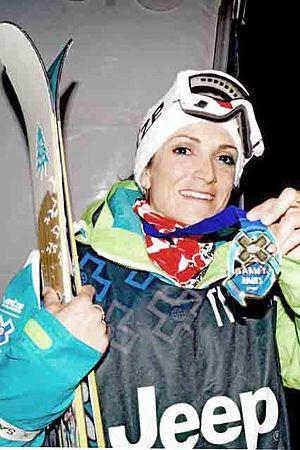
Marie Martinod lors de sa victoire dans l'épreuve de Half-Pipe aux X-Games de Tignes 2013
Marie Martinod, est une skieuse acrobatique française spécialiste du half-pipe, médaillée d'argent olympique à Sotchi en 2014 et à Pyeongchang en 2018, victorieuse aux X-Games à Aspen en 2017, et deux fois gagnante de la coupe du monde de la spécialité, en 2003-2004 et en 2016-2017. Marie Martinod prend sa retraite sportive à l'issue de la saison 2017-2018.